Vettakkorumakan

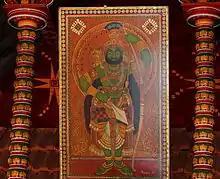

Vettakkoru Makan is a Hindu deity worshipped in parts of Northern Kerala. This deity is alternately referred as Kiratha-Sunu (son of Kirata) in Sanskrit. Vettakkorumakan is believed to be the son of Shiva by his consort Parvati, born when he assumed the form of a Kirata (hunter) to deliver a weapon known as Pashupatastra to Arjuna. He is mostly and exclusively worshipped in Malabar region of Kerala. The most famous temple of this deity is the Balussery-Kotta Vettakkorumakan temple about 25 km from Calicut. This was once the fort of the Rajas of Kurumbranad. Other prominent temples are at Ramanthali, Nileshwar, Kottakkal, Nilambur, Karaparamba and various places in Kannur district and Kasargod district. He is the family deity of the Rajas of Chirakkal, Nileshwar, Kottakkal, Nilambur Kovilakam, Kalathil Kartha's, Aluva, Amarambalam Kovilakam and Randu Illam Vargam Nambiars. Those families among the nobility of Malabar who have Vettakkorumakan as their family deity are connected in one way or other incidentally to either Balussery Fort or Kurumbranad.Later he moved to Kottanachery temple in Vellur, Payyanur in North Malabar.